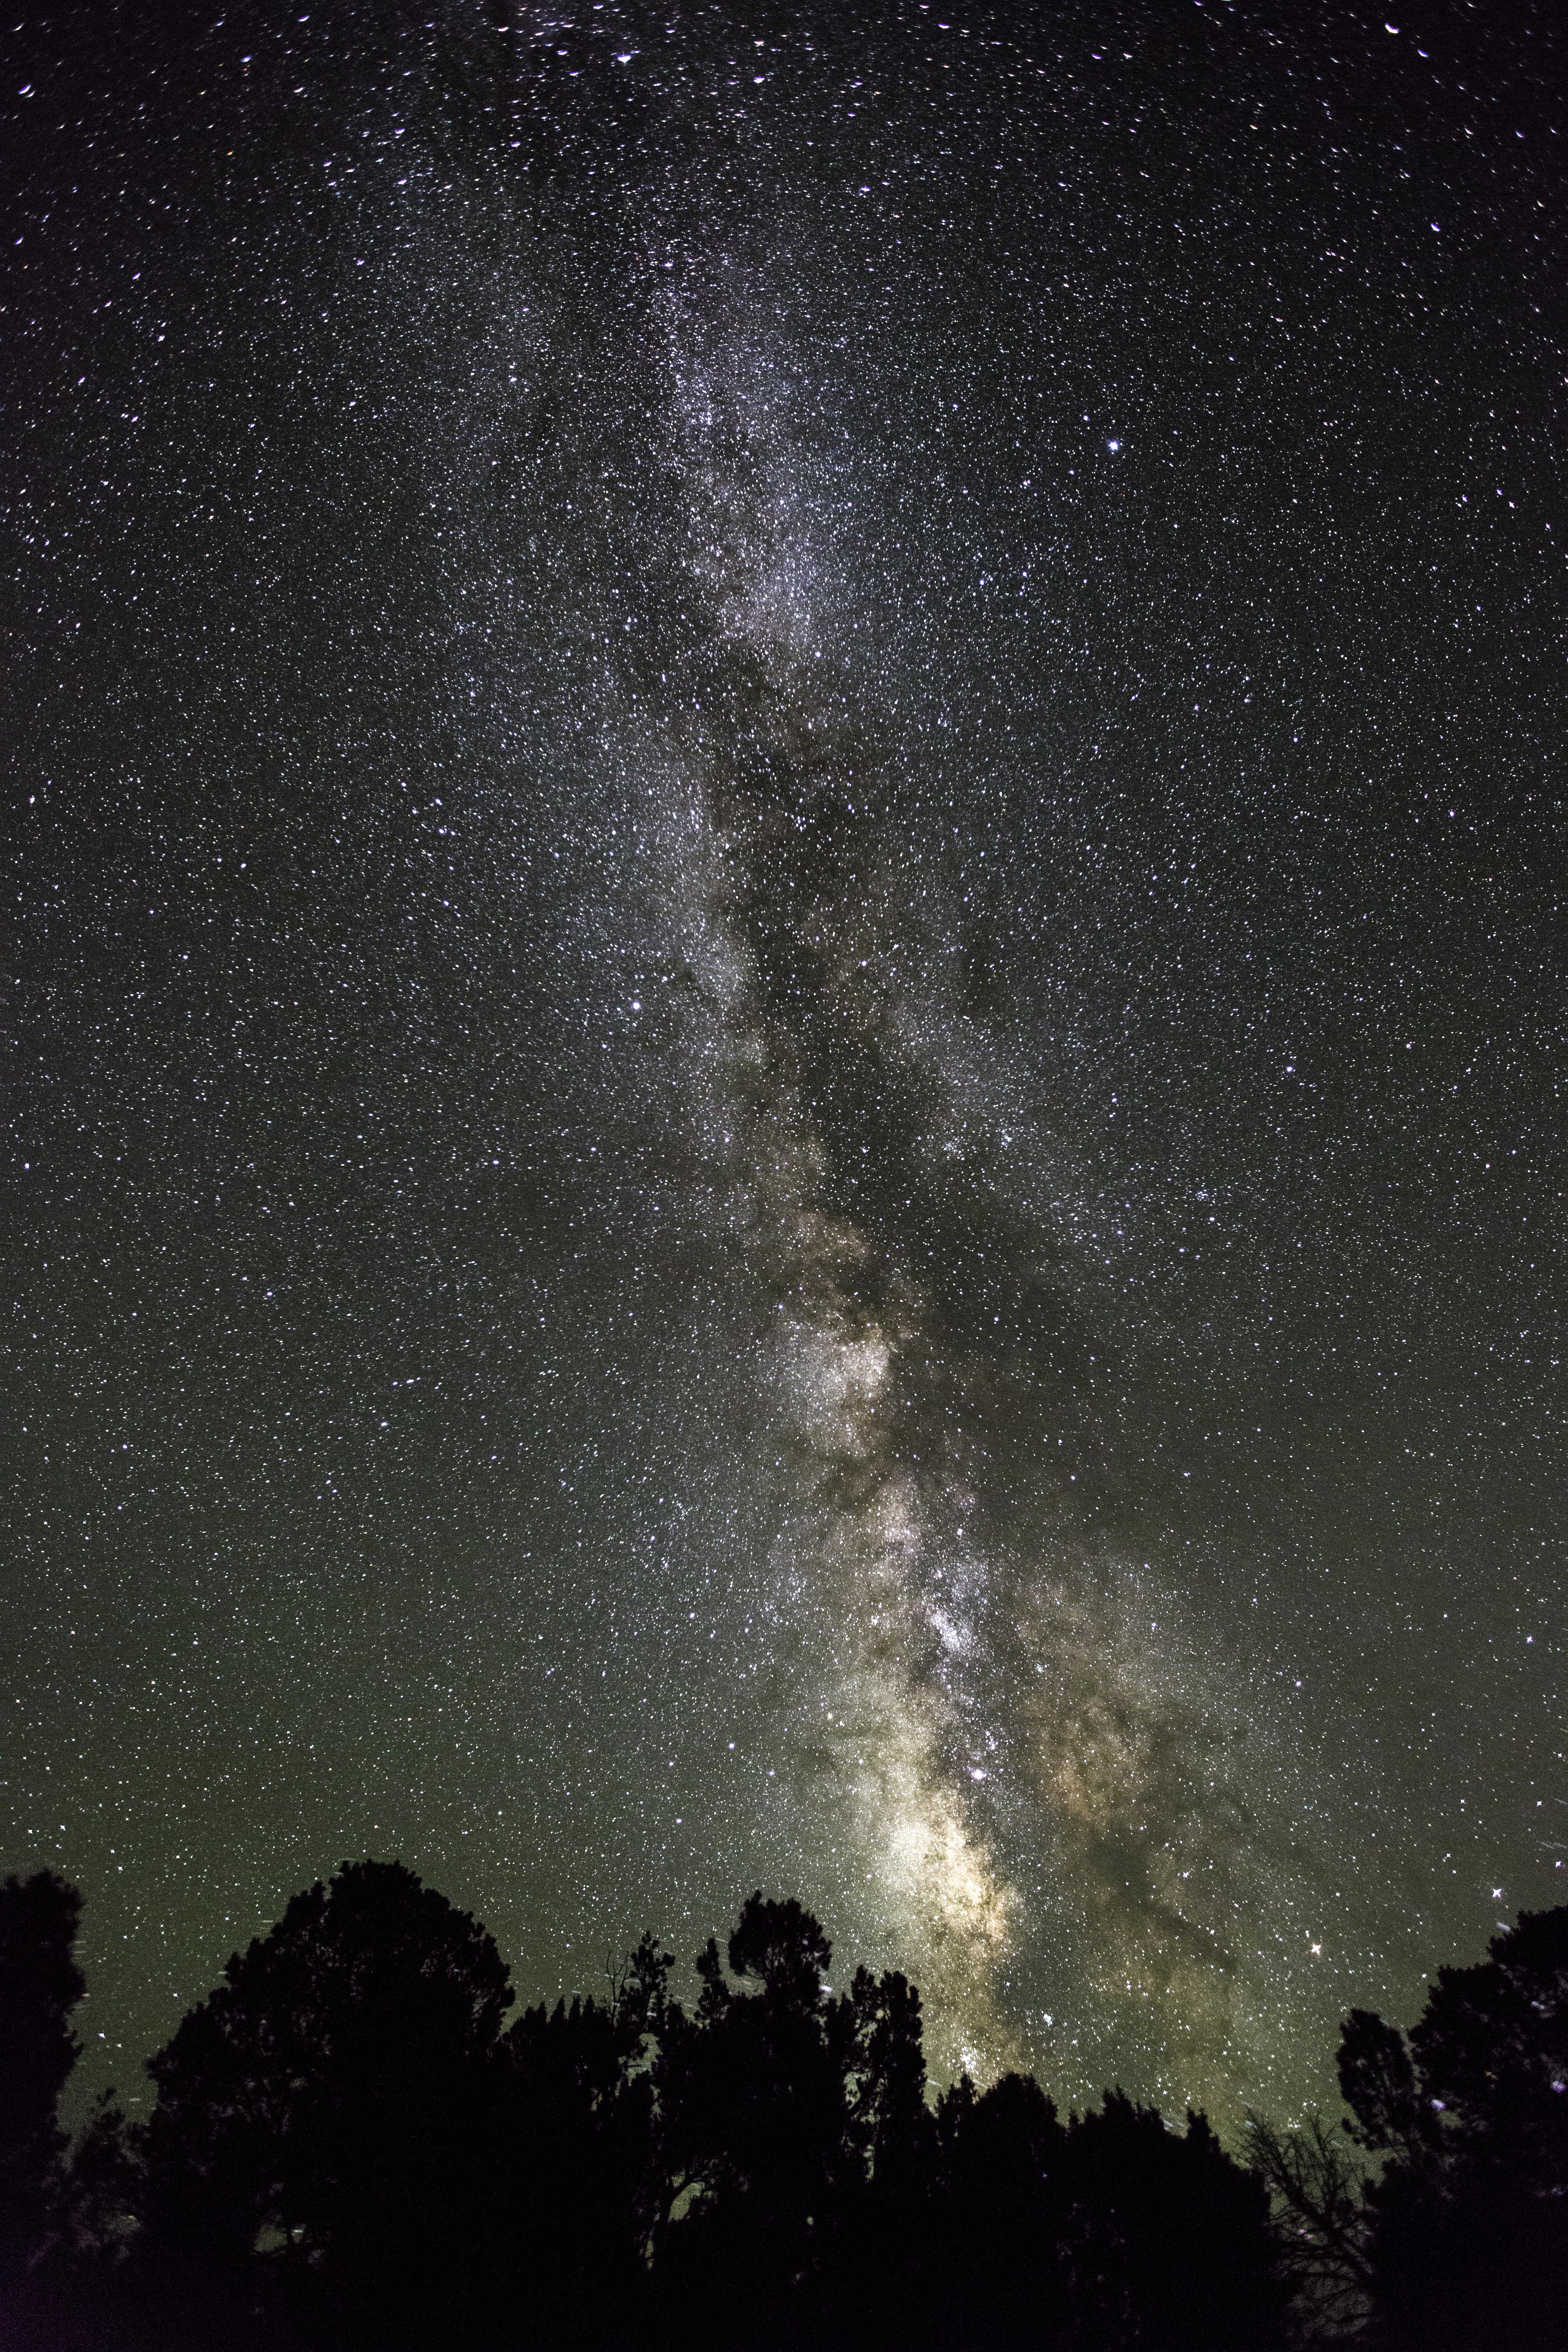
landscape, nature, outdoor, light, sky, night, star, milky way, atmosphere, river, travel, dark, cliff, green, hike, space, park, usa, america, landmark, canyon, grand canyon, galaxy, tourism, meteor, outer space, activity, arizona, national, grand, dream, shooting, relaxation, astronomy, colorado, milkyway, way, milky, midnight, destination, shower, perseid, phenomenon, phenomena, astronomical object, spiral galaxy